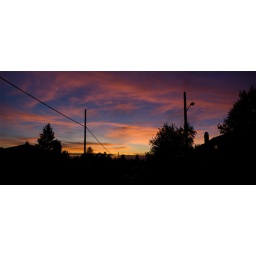
From a hill in West Seattle, 41st Ave SW and SW Andover street